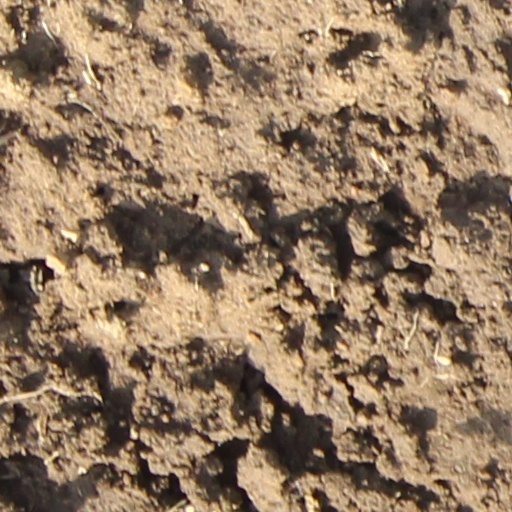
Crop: wheat